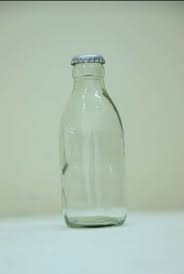
Waste category: glass